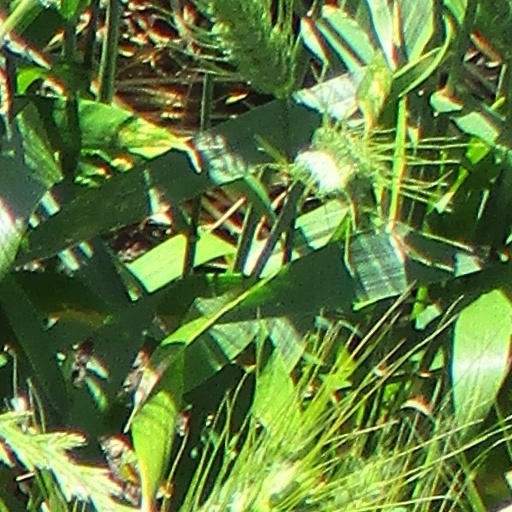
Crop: wheat